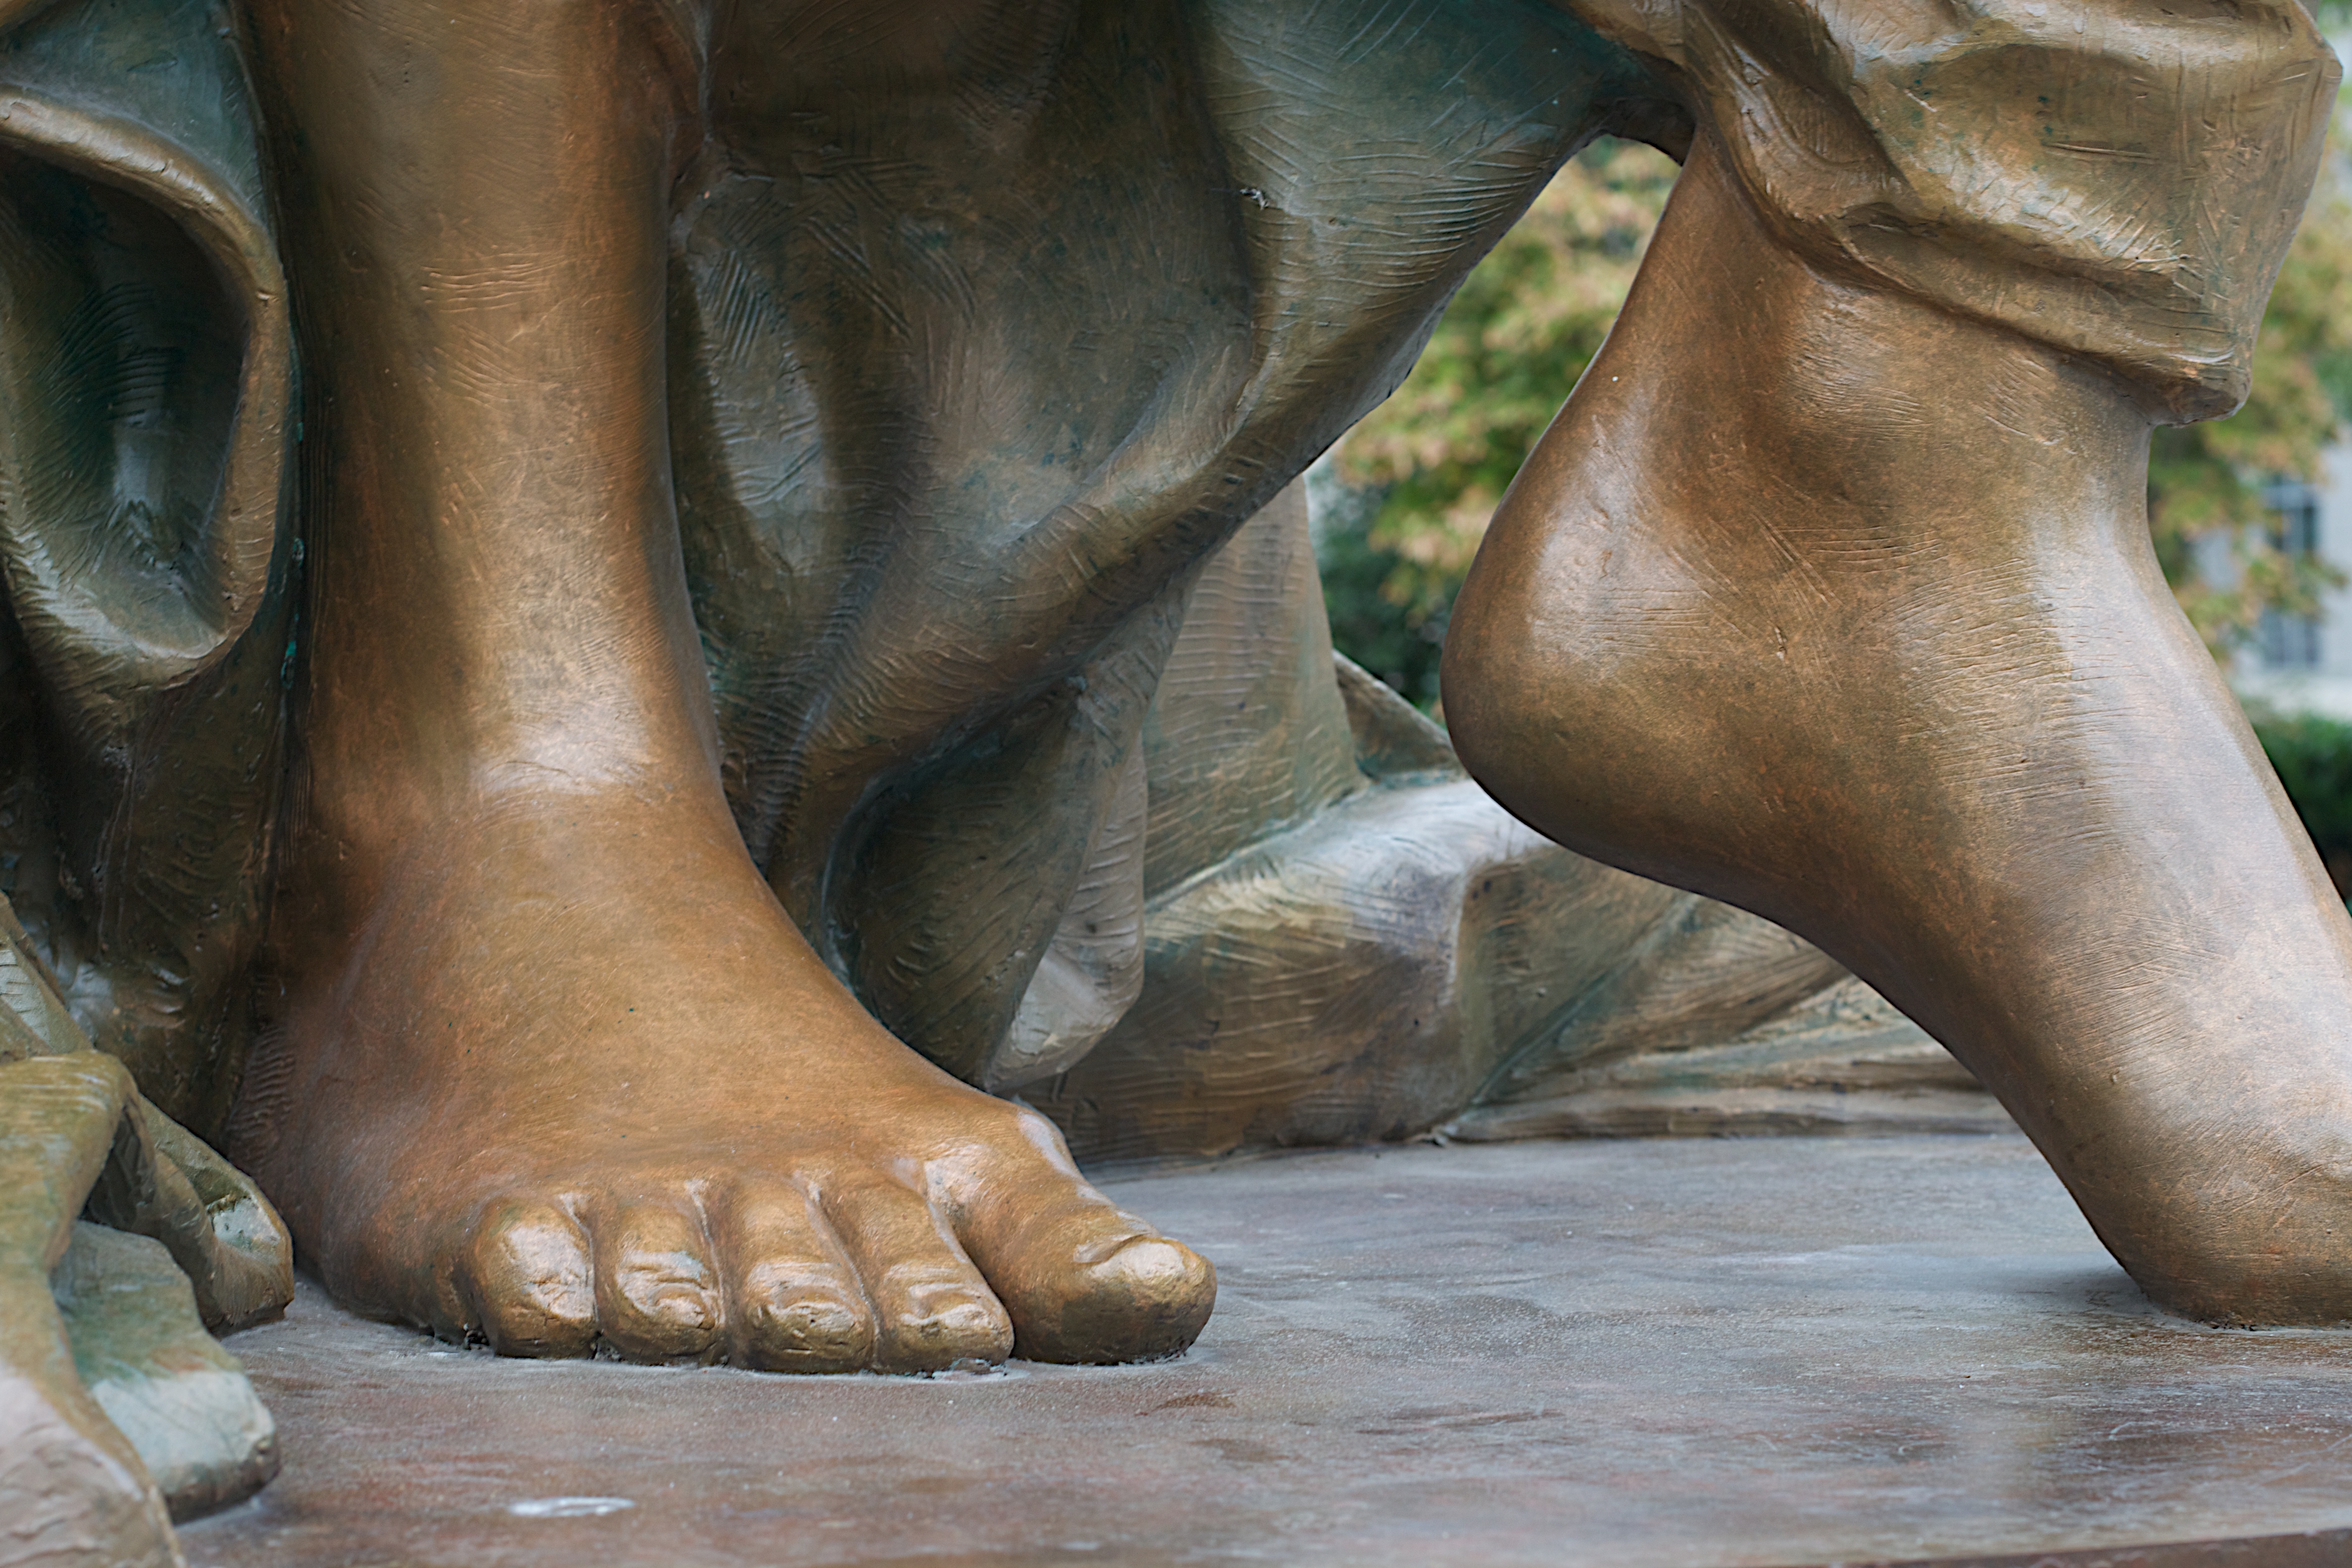
monument, leg, statue, human body, sculpture, art, temple, footwear, carving, odyssey, mythology, ancient history